Lorado Taft

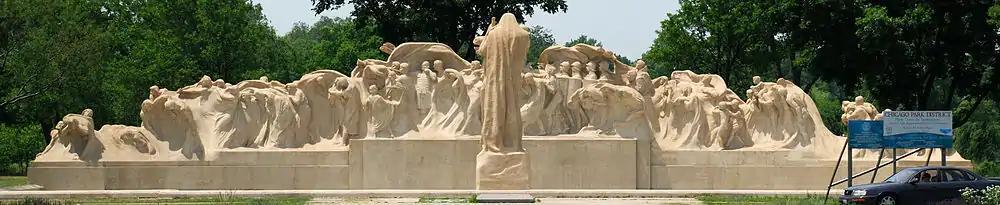
"Fountain of Time" (1910–1922), Midway Plaisance, Chicago, Illinois

Following more than a dozen years of work, Taft's "Fountain of Time" was unveiled at the west end of Chicago's Midway Plaisance in 1922. Based on poet Austin Dobson's lines—"Time goes, you say? Ah no, Alas, time stays, we go." The fountain shows a cloaked figure of time observing the stream of humanity flowing past.